Ferdinand Carl von Stumm

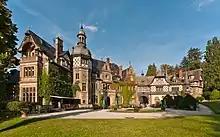
Rauischholzhausen Castle

In 1901 he became a member of the German Student Corps called the Corps Palaio-Alsatia in Strasbourg. After completing his studies, he worked as an attaché in the Foreign Office. From 1905 to 1917 as embassy or embassy secretary in Washington, D.C., Constantinople, Belgrade and Rome, among others. He was friendly with Lord Haldane while he was British Secretary of State for War. Until the end of 1918 he was head of Department IV (News) in the Foreign Office with the rank of Ministerial Director. In 1907, while Councillor of the German Embassy, Baron von Stumm was blamed for a candid interview with German Emperor Wilhelm II published in Hulton's "Daily Dispatch" (of which the authenticity was questioned). Von Stumm "had to leave the hunting trip he was on with Reid to manage the ensuing 'mess'" as relayed by American Ambassador Reid to President Theodore Roosevelt.